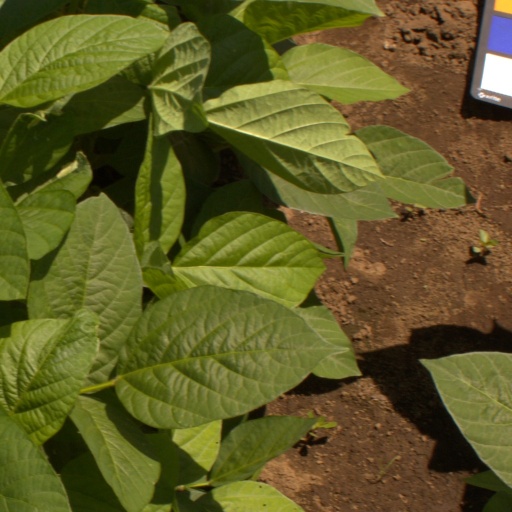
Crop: soybean